Dries Mertens

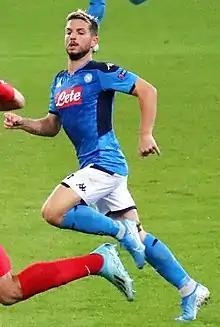
Mertens during Napoli's UEFA Champions League clash against Red Bull Salzburg in 2019

Following the sale of Gonzalo Higuaín – the previous season's "Capocannoniere" – to rivals Juventus, and a serious injury to his replacement Arkadiusz Milik, Mertens assumed a more senior role in the centre of Napoli's attack for the 2016–17 Serie A season. On 11 December 2016, he netted a hat-trick in a 5–0 Serie A victory over Cagliari before taking it a step further in the next match by scoring four goals in a 5–3 win over Torino. Mertens' four goals, which included the fourth fastest hat-trick in Serie A history, was the first haul scored by a Napoli player since Beppe Savoldi in 1977. It also saw him become the first player to score successive league hat-tricks since Juventus' Pietro Anastasi in 1974, and the first to score seven goals across two matches since Antonio Angelillo in 1958. His form for club and country was rewarded when, on 30 December, he was named Belgian Footballer of the Year for 2016, beating Chelsea's Eden Hazard and Radja Nainggolan of Roma to the award.